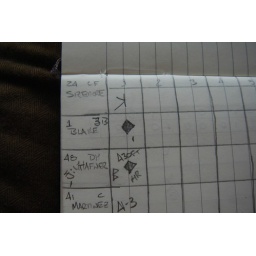
Few runs in, in the 1st inning. 430 foot homer over the center field wall to boot. ;-)